National Health Service

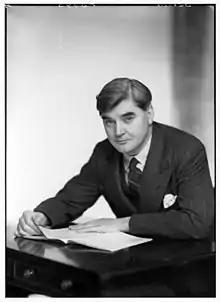
Aneurin Bevan, the founder of the NHS

Calls for a "unified medical service" can be dated back to the Minority Report of the Royal Commission on the Poor Law in 1909. However, following the Dewar Report of 1912, the Highlands and Islands Medical Service was brought into being that provided centrally planned healthcare services, over half of Scotland's landmass, at minimal cost to patients – in many ways a prototype for NHS Scotland.